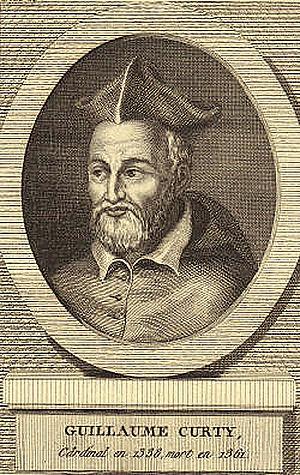
Cardinal Guillaume Court
Guillaume de Court Novel, ou Guglielmo Curti, dit le « cardinal blanc », né à Belpech en Languedoc-Roussillon et mort le 12 juin 1361 à Avignon, est un cardinal français.